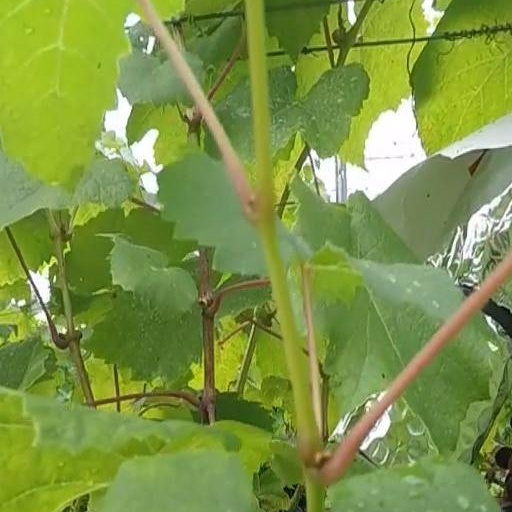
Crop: grape